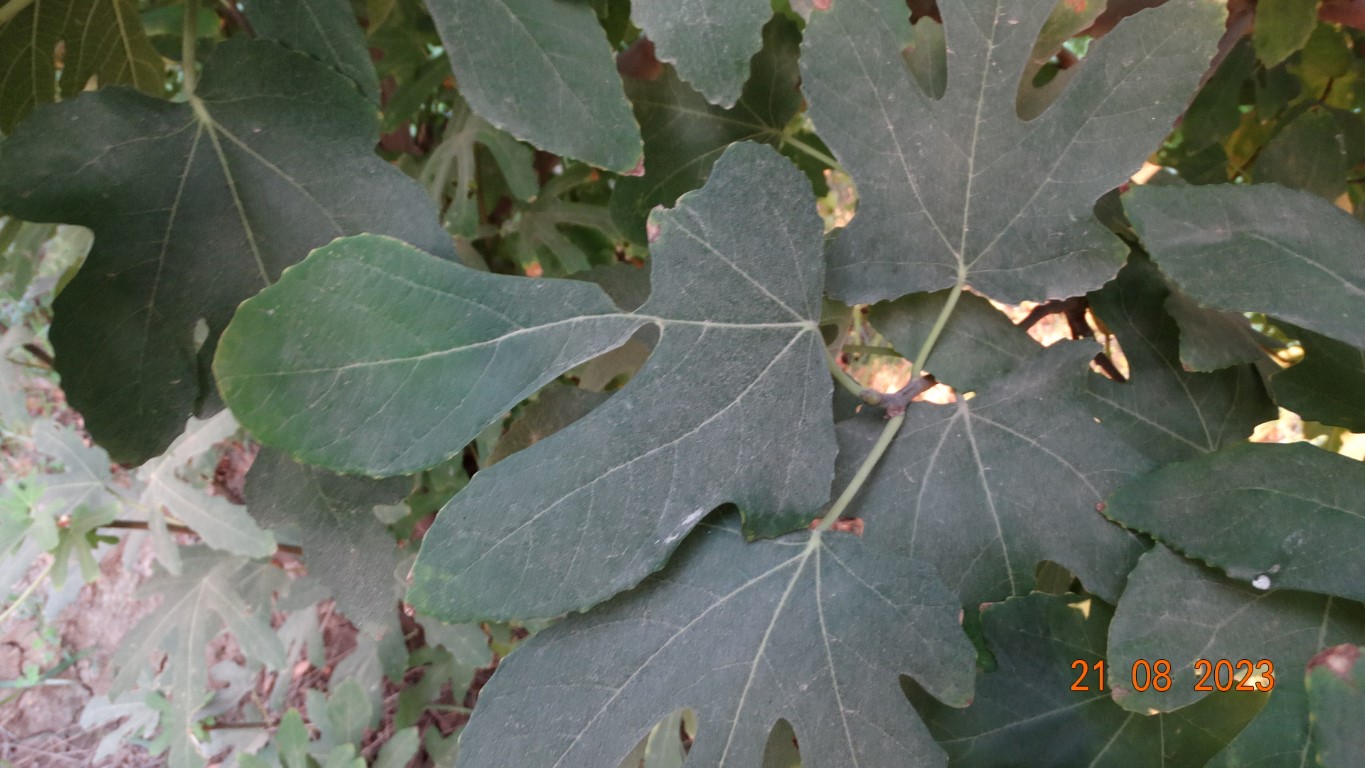
Label: infected